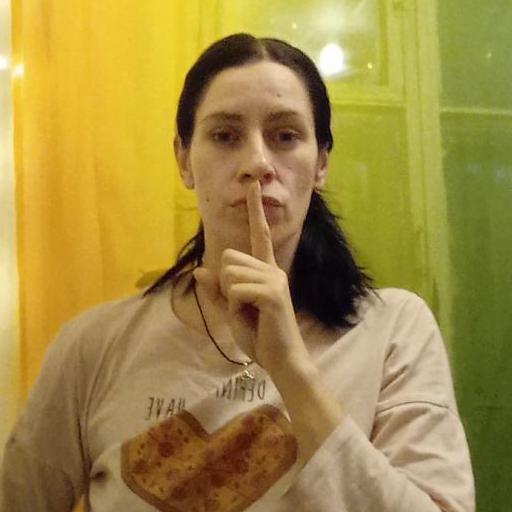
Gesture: mute